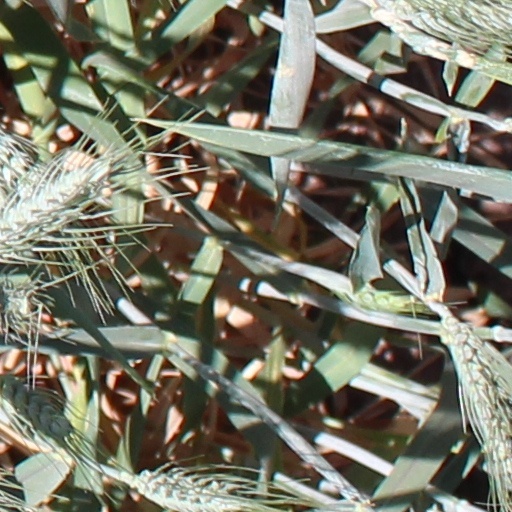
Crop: wheat